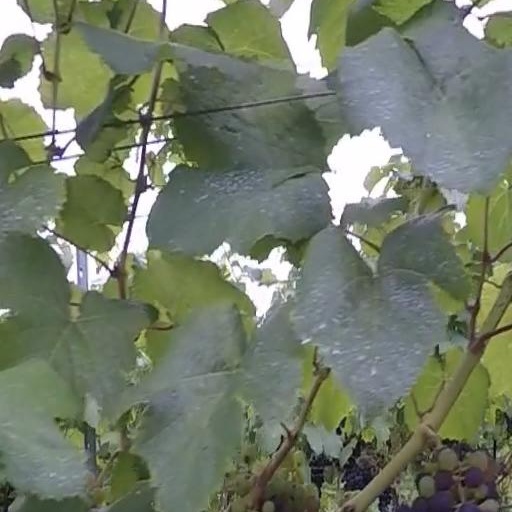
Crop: grape